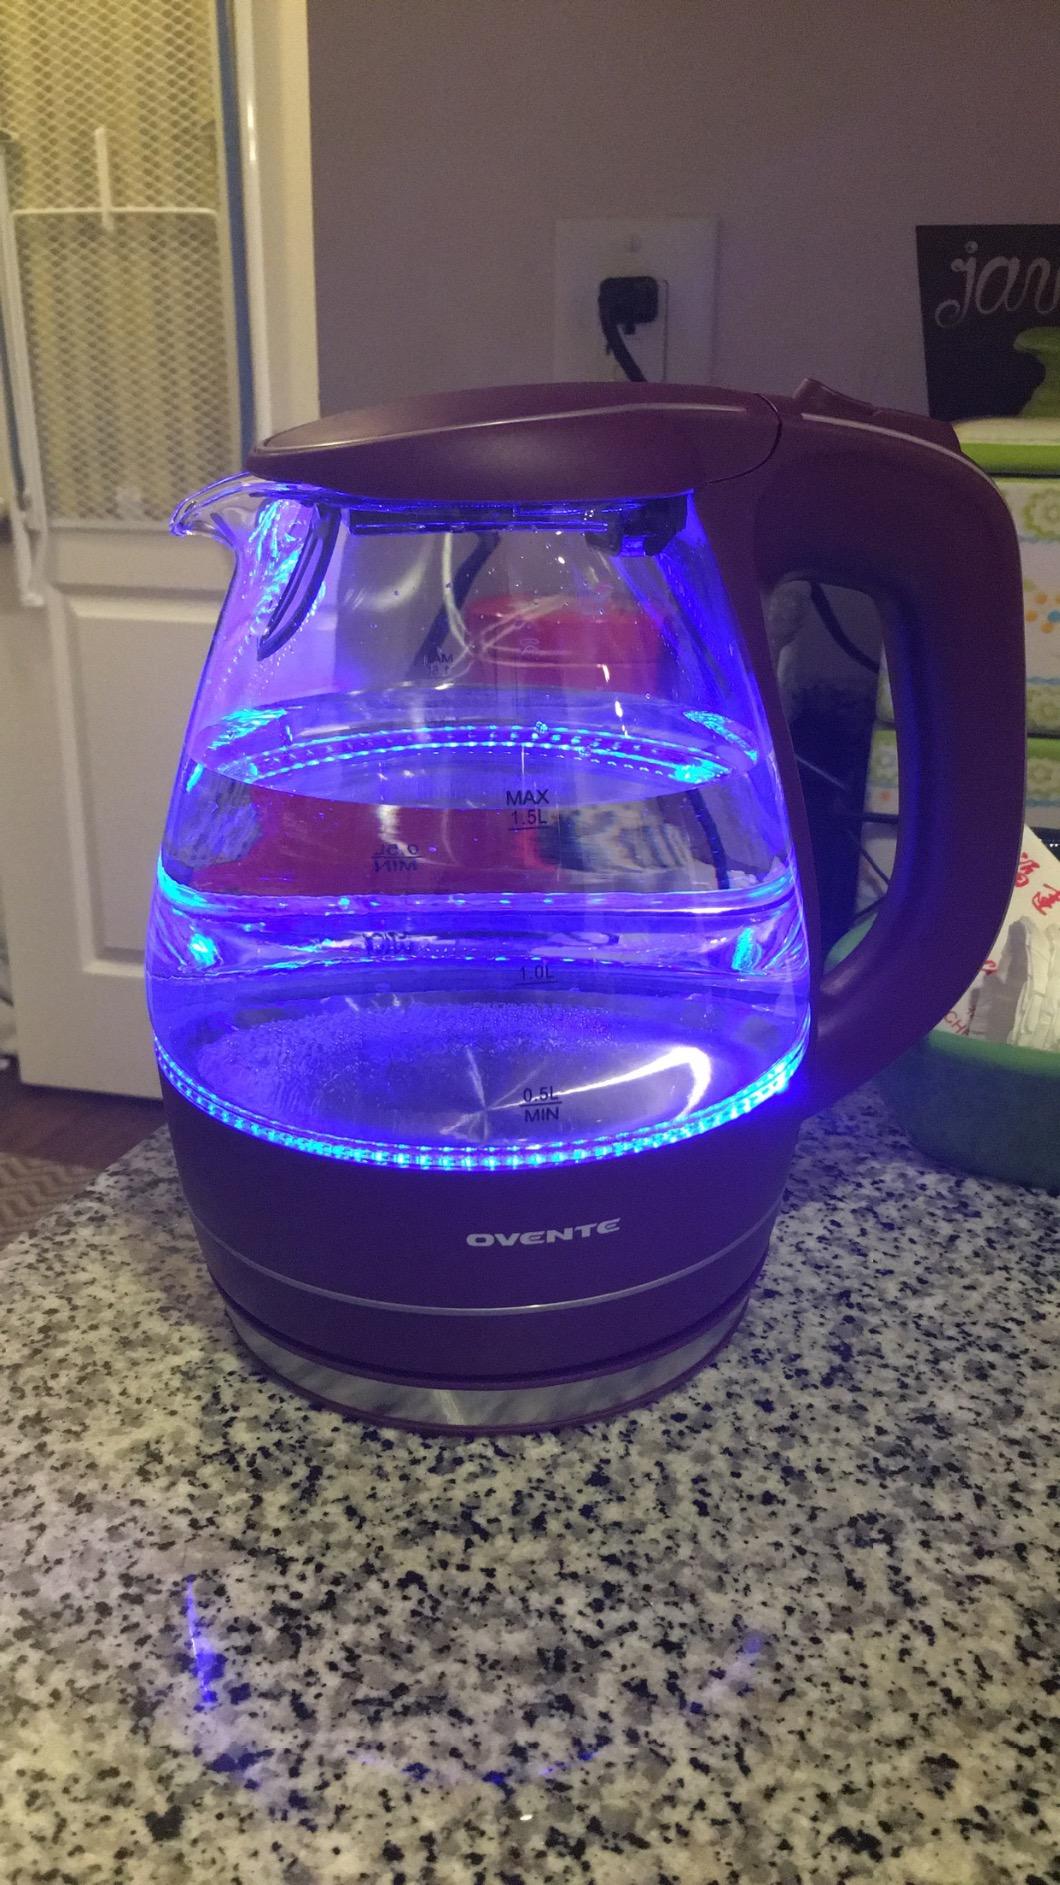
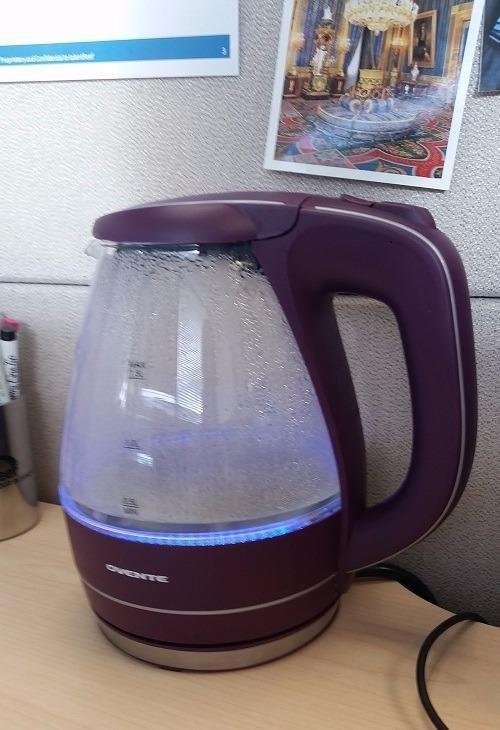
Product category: items_kettle
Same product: yes